Massachusetts House of Representatives' 15th Middlesex district

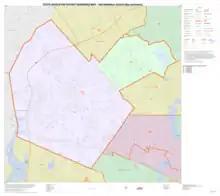
Map of Massachusetts House of Representatives' 15th Middlesex district, based on the 2010 United States census.

Massachusetts House of Representatives' 15th Middlesex district in the United States is one of 160 legislative districts included in the lower house of the Massachusetts General Court. It covers part of Middlesex County. Democrat Michelle Ciccolo of Lexington has represented the district since 2019.